Denys Sylantyev

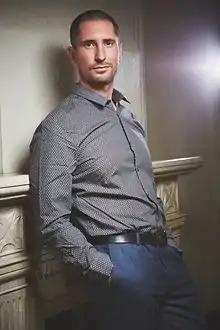
Denys Sylantyev in 2010

Denys Olehovych Sylantyev (born 3 October 1976) is a Ukrainian politician and retired swimmer. He competed at four consecutive Olympics between 1996 and 2008 and who won a silver medal in the 200 m butterfly in 2000. At the next Olympics he was the flag bearer for Ukraine.